Saint Thomas Choir School

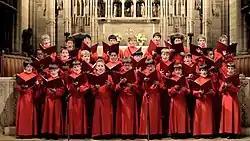
Choirboys singing in St. Thomas in 2011.

Directed since 2019 by Jeremy Filsell, the choir performs regularly with the period instrument ensemble Concert Royal, and with the Orchestra of St. Luke's, as part of its own concert